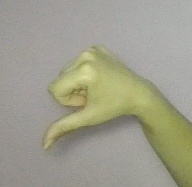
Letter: waw